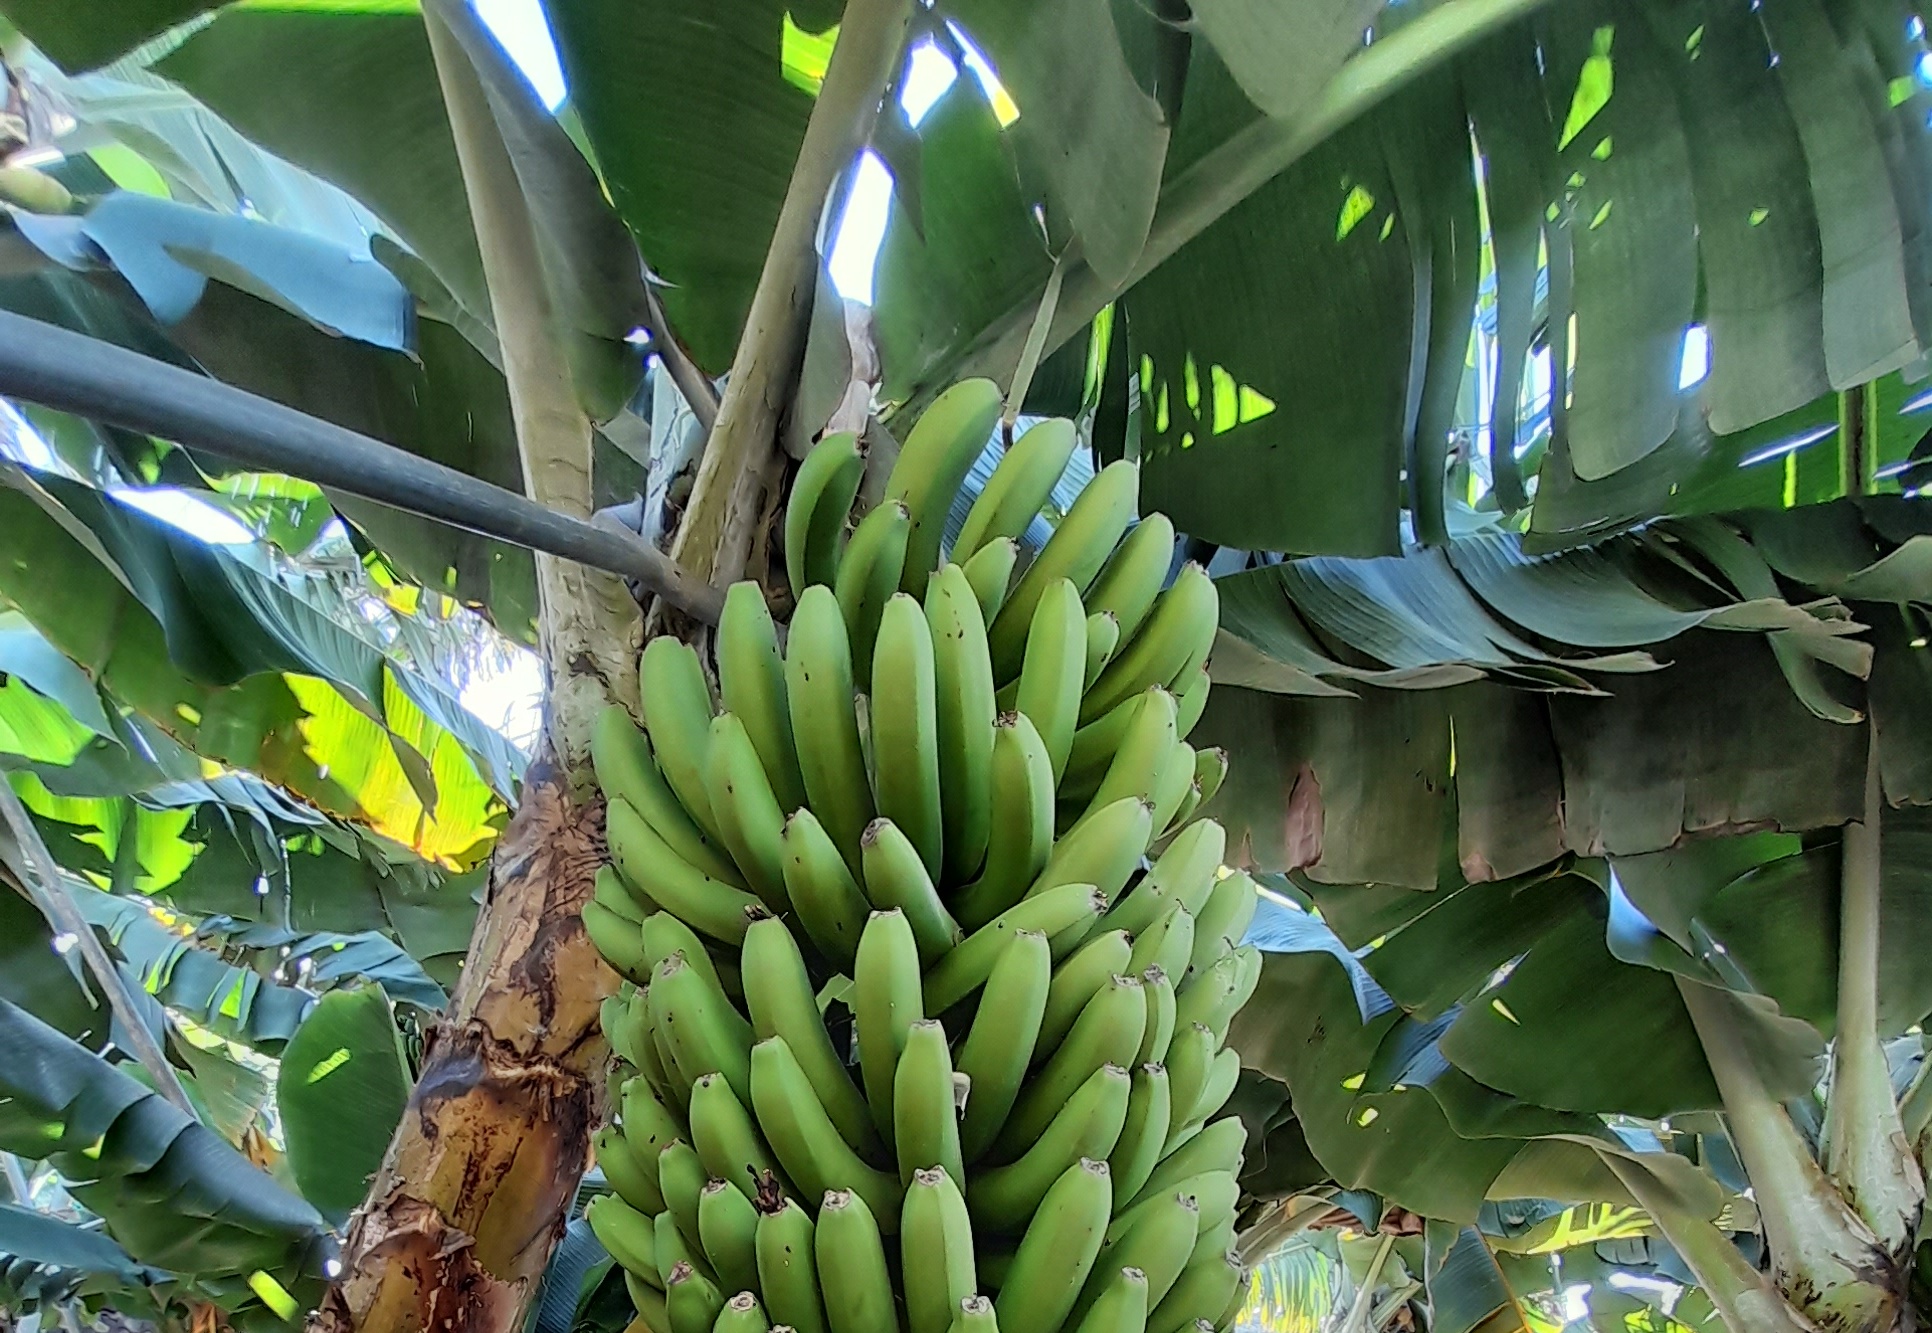
Label: Cut